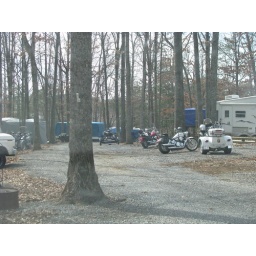
looking down the road toward the water from our campsite. LOTS of folks came in to the campground today!